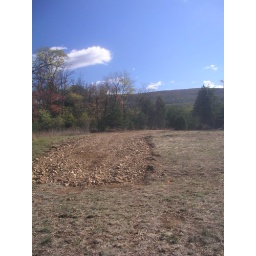
Looking at the end of the road in the field - stops here until we know where the house will be exactly